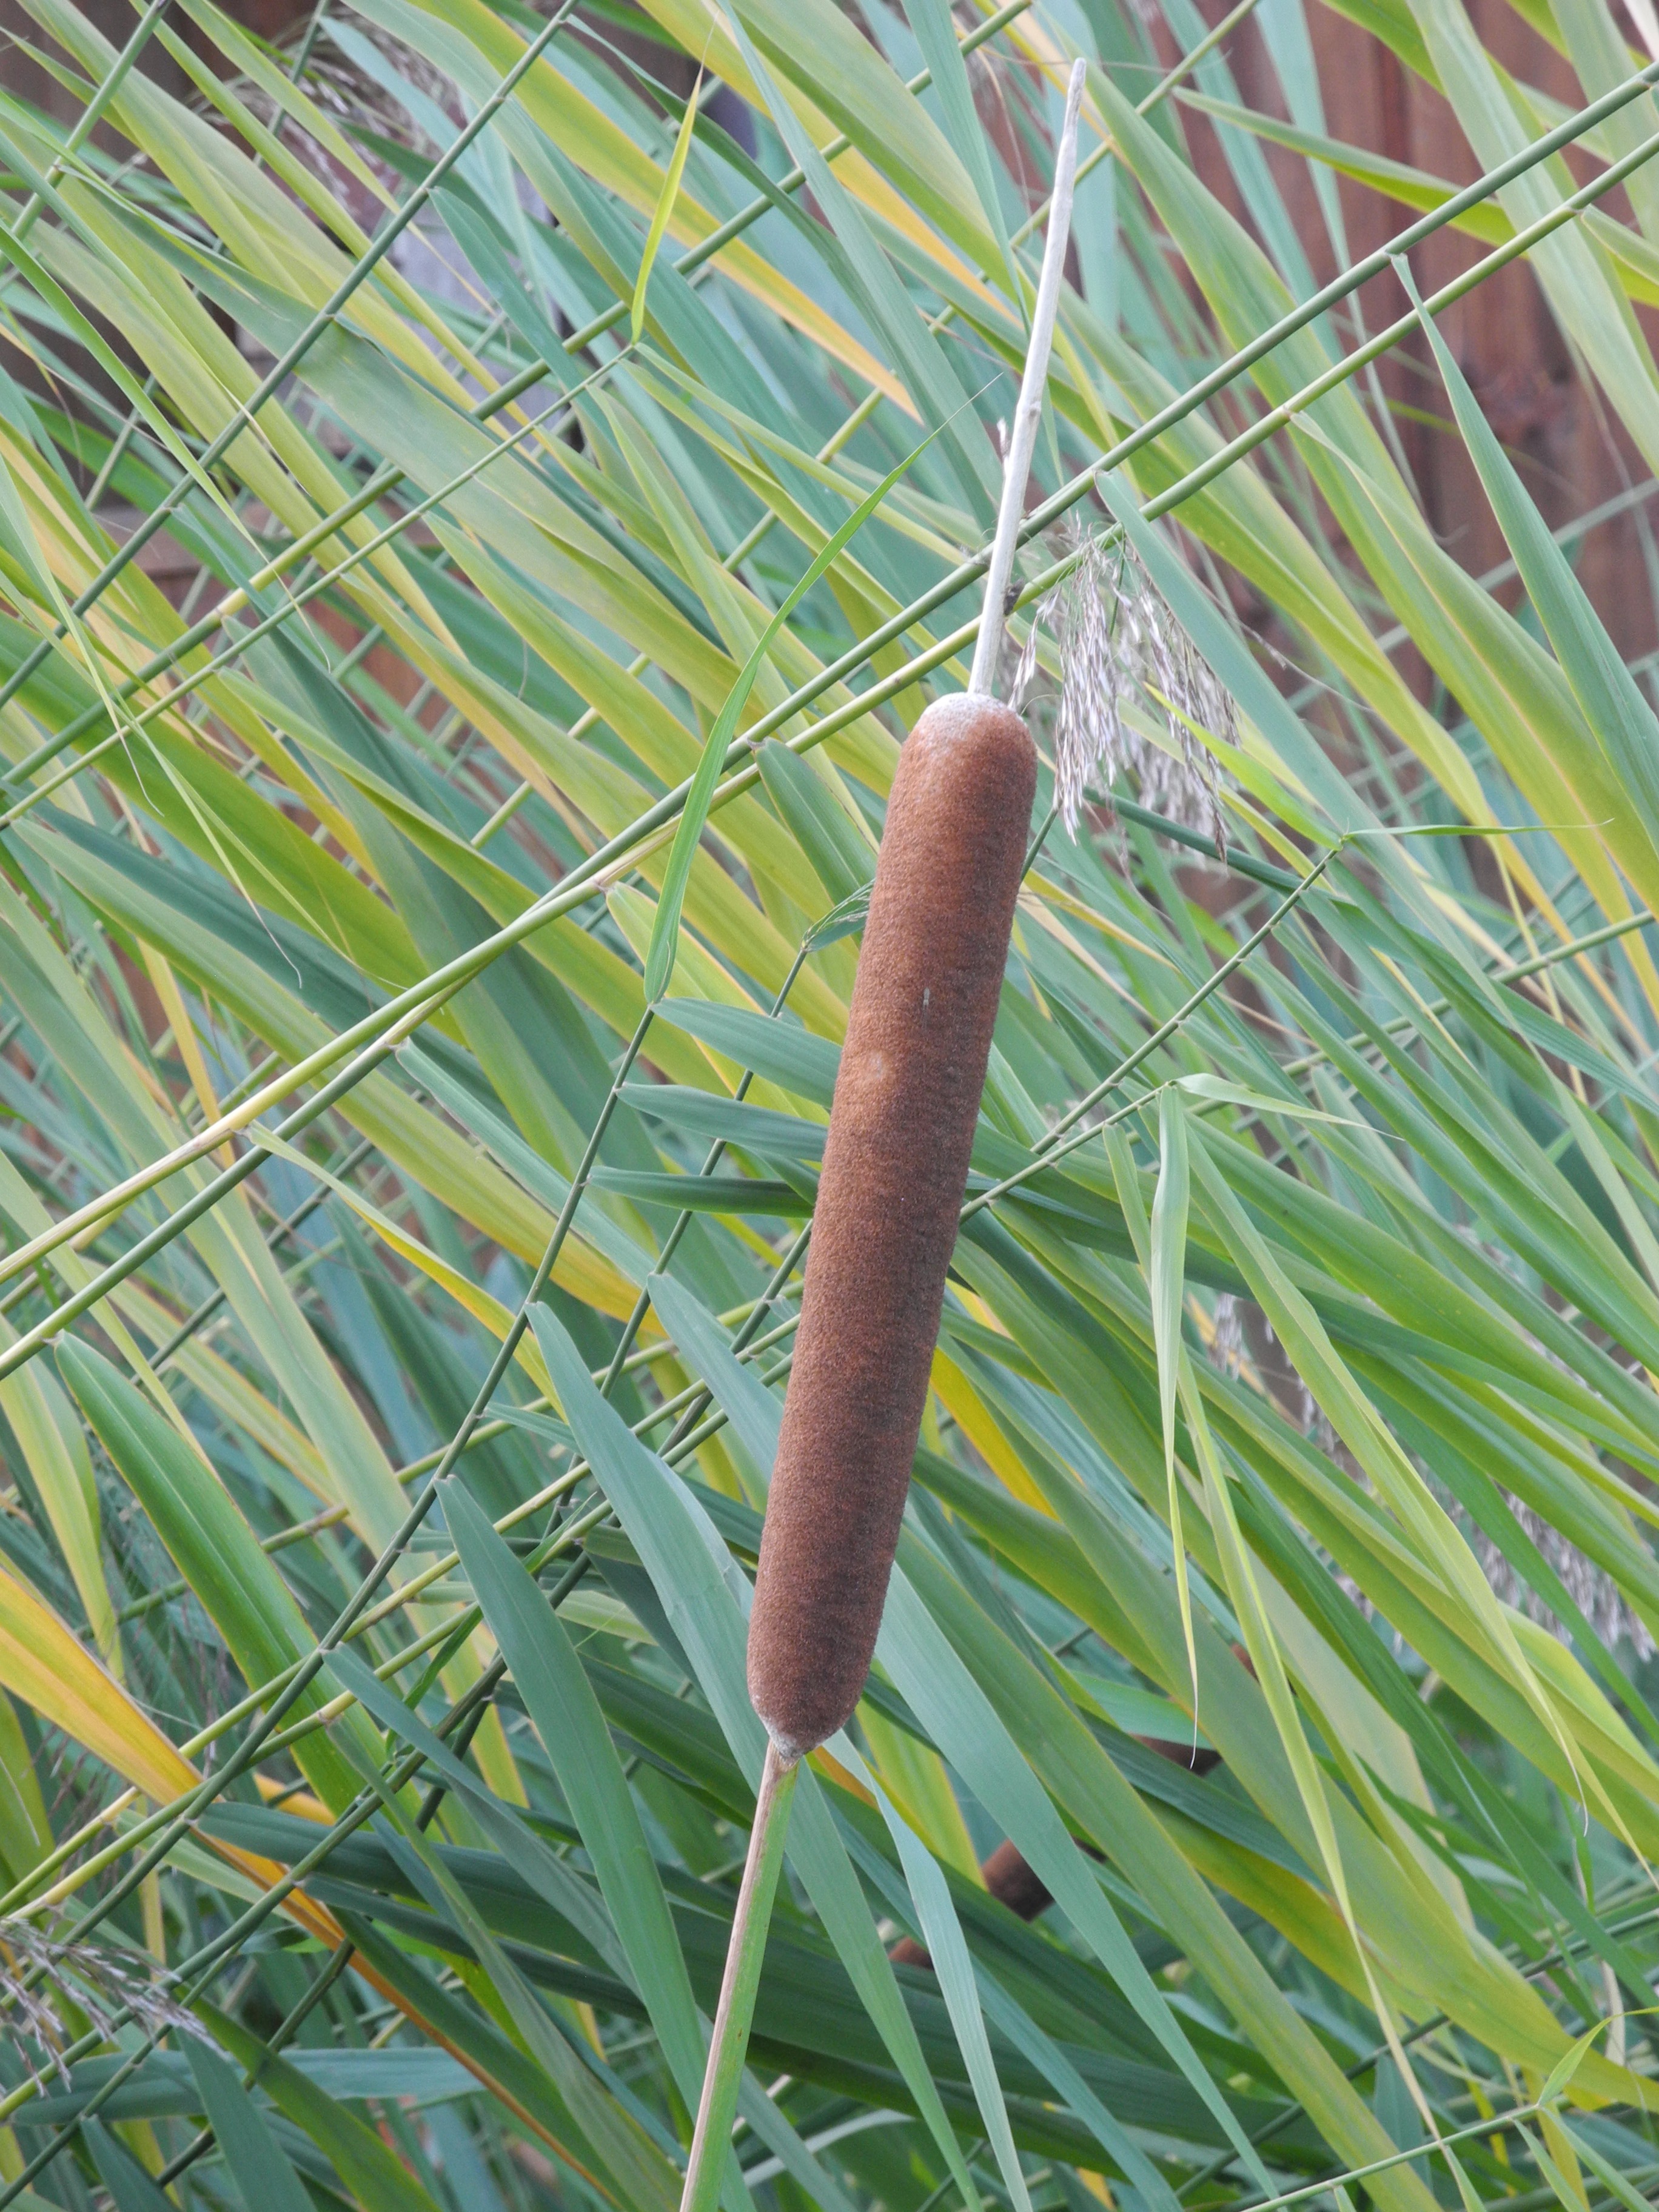
landscape, tree, nature, grass, branch, plant, leaf, flower, reed, pond, green, jungle, crop, botany, flora, bamboo, horsetail, marsh plant, grass family, plant stem, woody plant, land plant, arecales, palm family